Fred Rogers

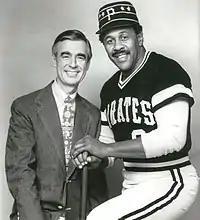
Rogers and Willie Stargell in 1980

In 1953, Rogers returned to Pittsburgh to work as a program developer at public television station WQED. Josie Carey worked with him to develop the children's show "The Children's Corner", which Carey hosted. Rogers worked off-camera to develop puppets, characters, and music for the show. He used many puppet characters developed during this time, such as Daniel the Striped Tiger (named after WQED's station manager, Dorothy Daniel, who gave Rogers a tiger puppet before the show's premiere), King Friday XIII, Queen Sara Saturday (named after Rogers' wife), X the Owl, Henrietta, and Lady Elaine, in his later work. Children's television entertainer Ernie Coombs was an assistant puppeteer. "The Children's Corner" won a Sylvania Award for best locally produced children's programming in 1955 and was broadcast nationally on NBC. While working on the show, Rogers attended Pittsburgh Theological Seminary and was ordained as a Presbyterian minister in 1963. He also attended the University of Pittsburgh's Graduate School of Child Development, where he began working with child psychologist Margaret McFarland—who, according to Rogers' biographer Maxwell King, became his "key advisor and collaborator" and "child-education guru". Much of Rogers' "thinking about and appreciation for children was shaped and informed" by McFarland. She was his consultant for most of "Mister Rogers' Neighborhood"s scripts and songs for 30 years.